Canadian Football Hall of Fame

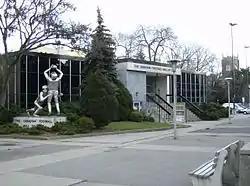
The old venue for the Hall of Fame and Museum in 2007

The Canadian Football Hall of Fame (CFHOF) is a not-for-profit corporation, located in Hamilton, Ontario, that celebrates achievements in Canadian football. It is maintained by the Canadian Football League (CFL). It includes displays about the CFL, Canadian university football and Canadian junior football history.